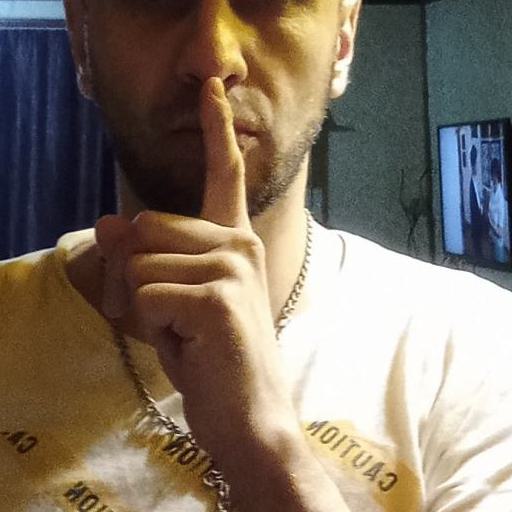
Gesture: mute